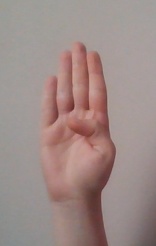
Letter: kaaf